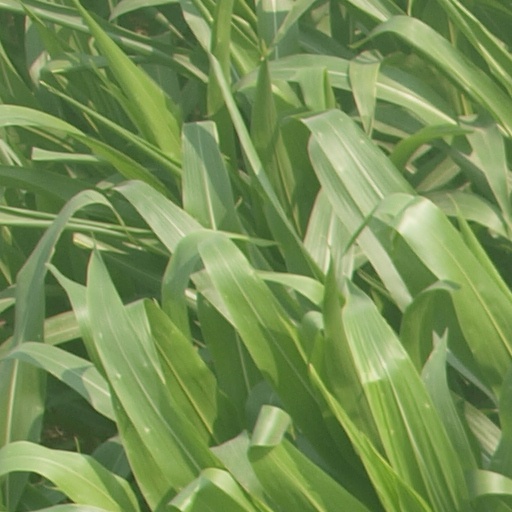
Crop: maize; corn